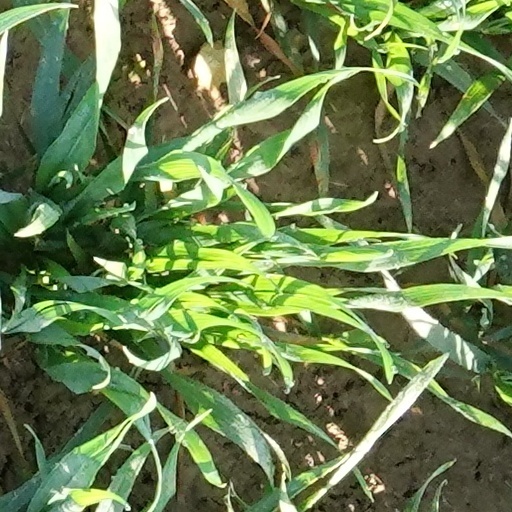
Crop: wheat